Special Relationship

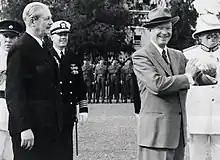
Macmillan and Eisenhower meet in March 1957 for talks in Bermuda, aiming to repair Anglo-American relationships in the aftermath of the previous year's Suez Crisis.

To assist the British war effort, Roosevelt enacted the Lend-Lease policy and drafted the Atlantic Charter with Churchill. The US ultimately joined the war effort in December 1941, under Roosevelt's leadership.